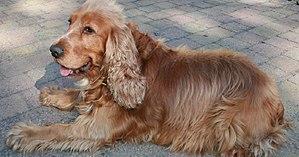
Cocker anglais golden
La Belle et le Clochard est le 19ᵉ long-métrage d'animation et le 15ᵉ « Classique d'animation » des studios Disney. Sorti en 1955, il est adapté d'une histoire de Ward Greene, Happy Dan, the Whistling Dog, parue en 1937.
Jean Roba, dit Roba, est un auteur de bande dessinée né le 28 juillet 1930 à Schaerbeek, dans la région de Bruxelles-Capitale, et mort dans la même ville le 14 juin 2006. Il est surtout connu comme le créateur de la série Boule et Bill, bien qu'il ait mené de nombreux autres travaux.
Le cocker spaniel anglais ou cocker anglais est une race de chiens classée, selon la Société centrale canine, dans le groupe huit des retrievers, chiens leveurs de gibier et chiens d'eau.